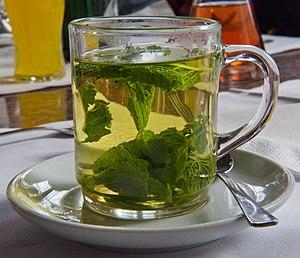
La Menthe poivrée, aussi connue sous son nom anglais Peppermint, est une plante herbacée de la famille des Lamiacées. C'est une menthe issue d'une hybridation spontanée, hexaploïde, entre la menthe aquatique et la menthe verte, cultivée en Angleterre à partir du XVIIᵉ siècle.